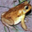
Label: frog